Kuronagi Station

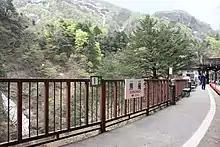
Station platform

Kuronagi Station is a staffed station and has a single side platform. The station is located above a steep gorge above the Kuronagi River, a tributary of the Kurobe River. Directly adjacent to the station, the tracks cross the Kuronagi River via the , which sits 60 m above the river.